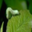
Label: caterpillar